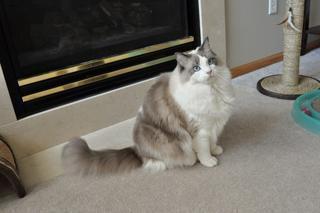
Ragdoll